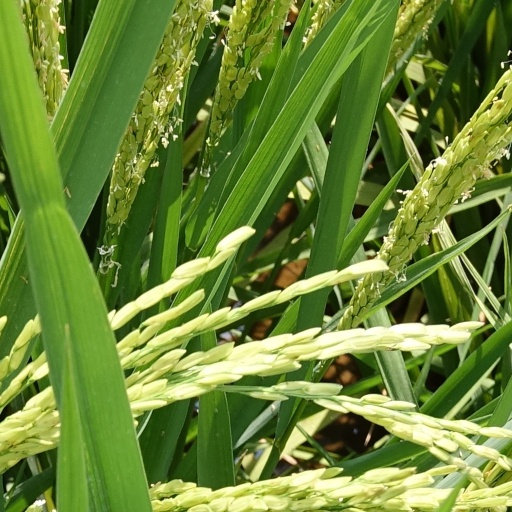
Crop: rice